Princess Elisabeth of Hesse and by Rhine (1895–1903)

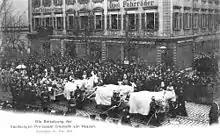
"The funeral procession for Princess Elisabeth in Darmstadt's Rheinstraße"

On 6 October 1903, Ernst hosted a large family gathering at Darmstadt for the wedding of his niece, Princess Alice of Battenberg, to Prince Andrew of Greece and Denmark. A few weeks later he took Elisabeth to stay with his younger sister, Tsarina Alexandra Feodorovna, her husband, Tsar Nicholas II, and their family. At the imperial family’s hunting lodge in Skierniewice, Poland, Elisabeth went on long walks and had picnics in the forest with her cousins.